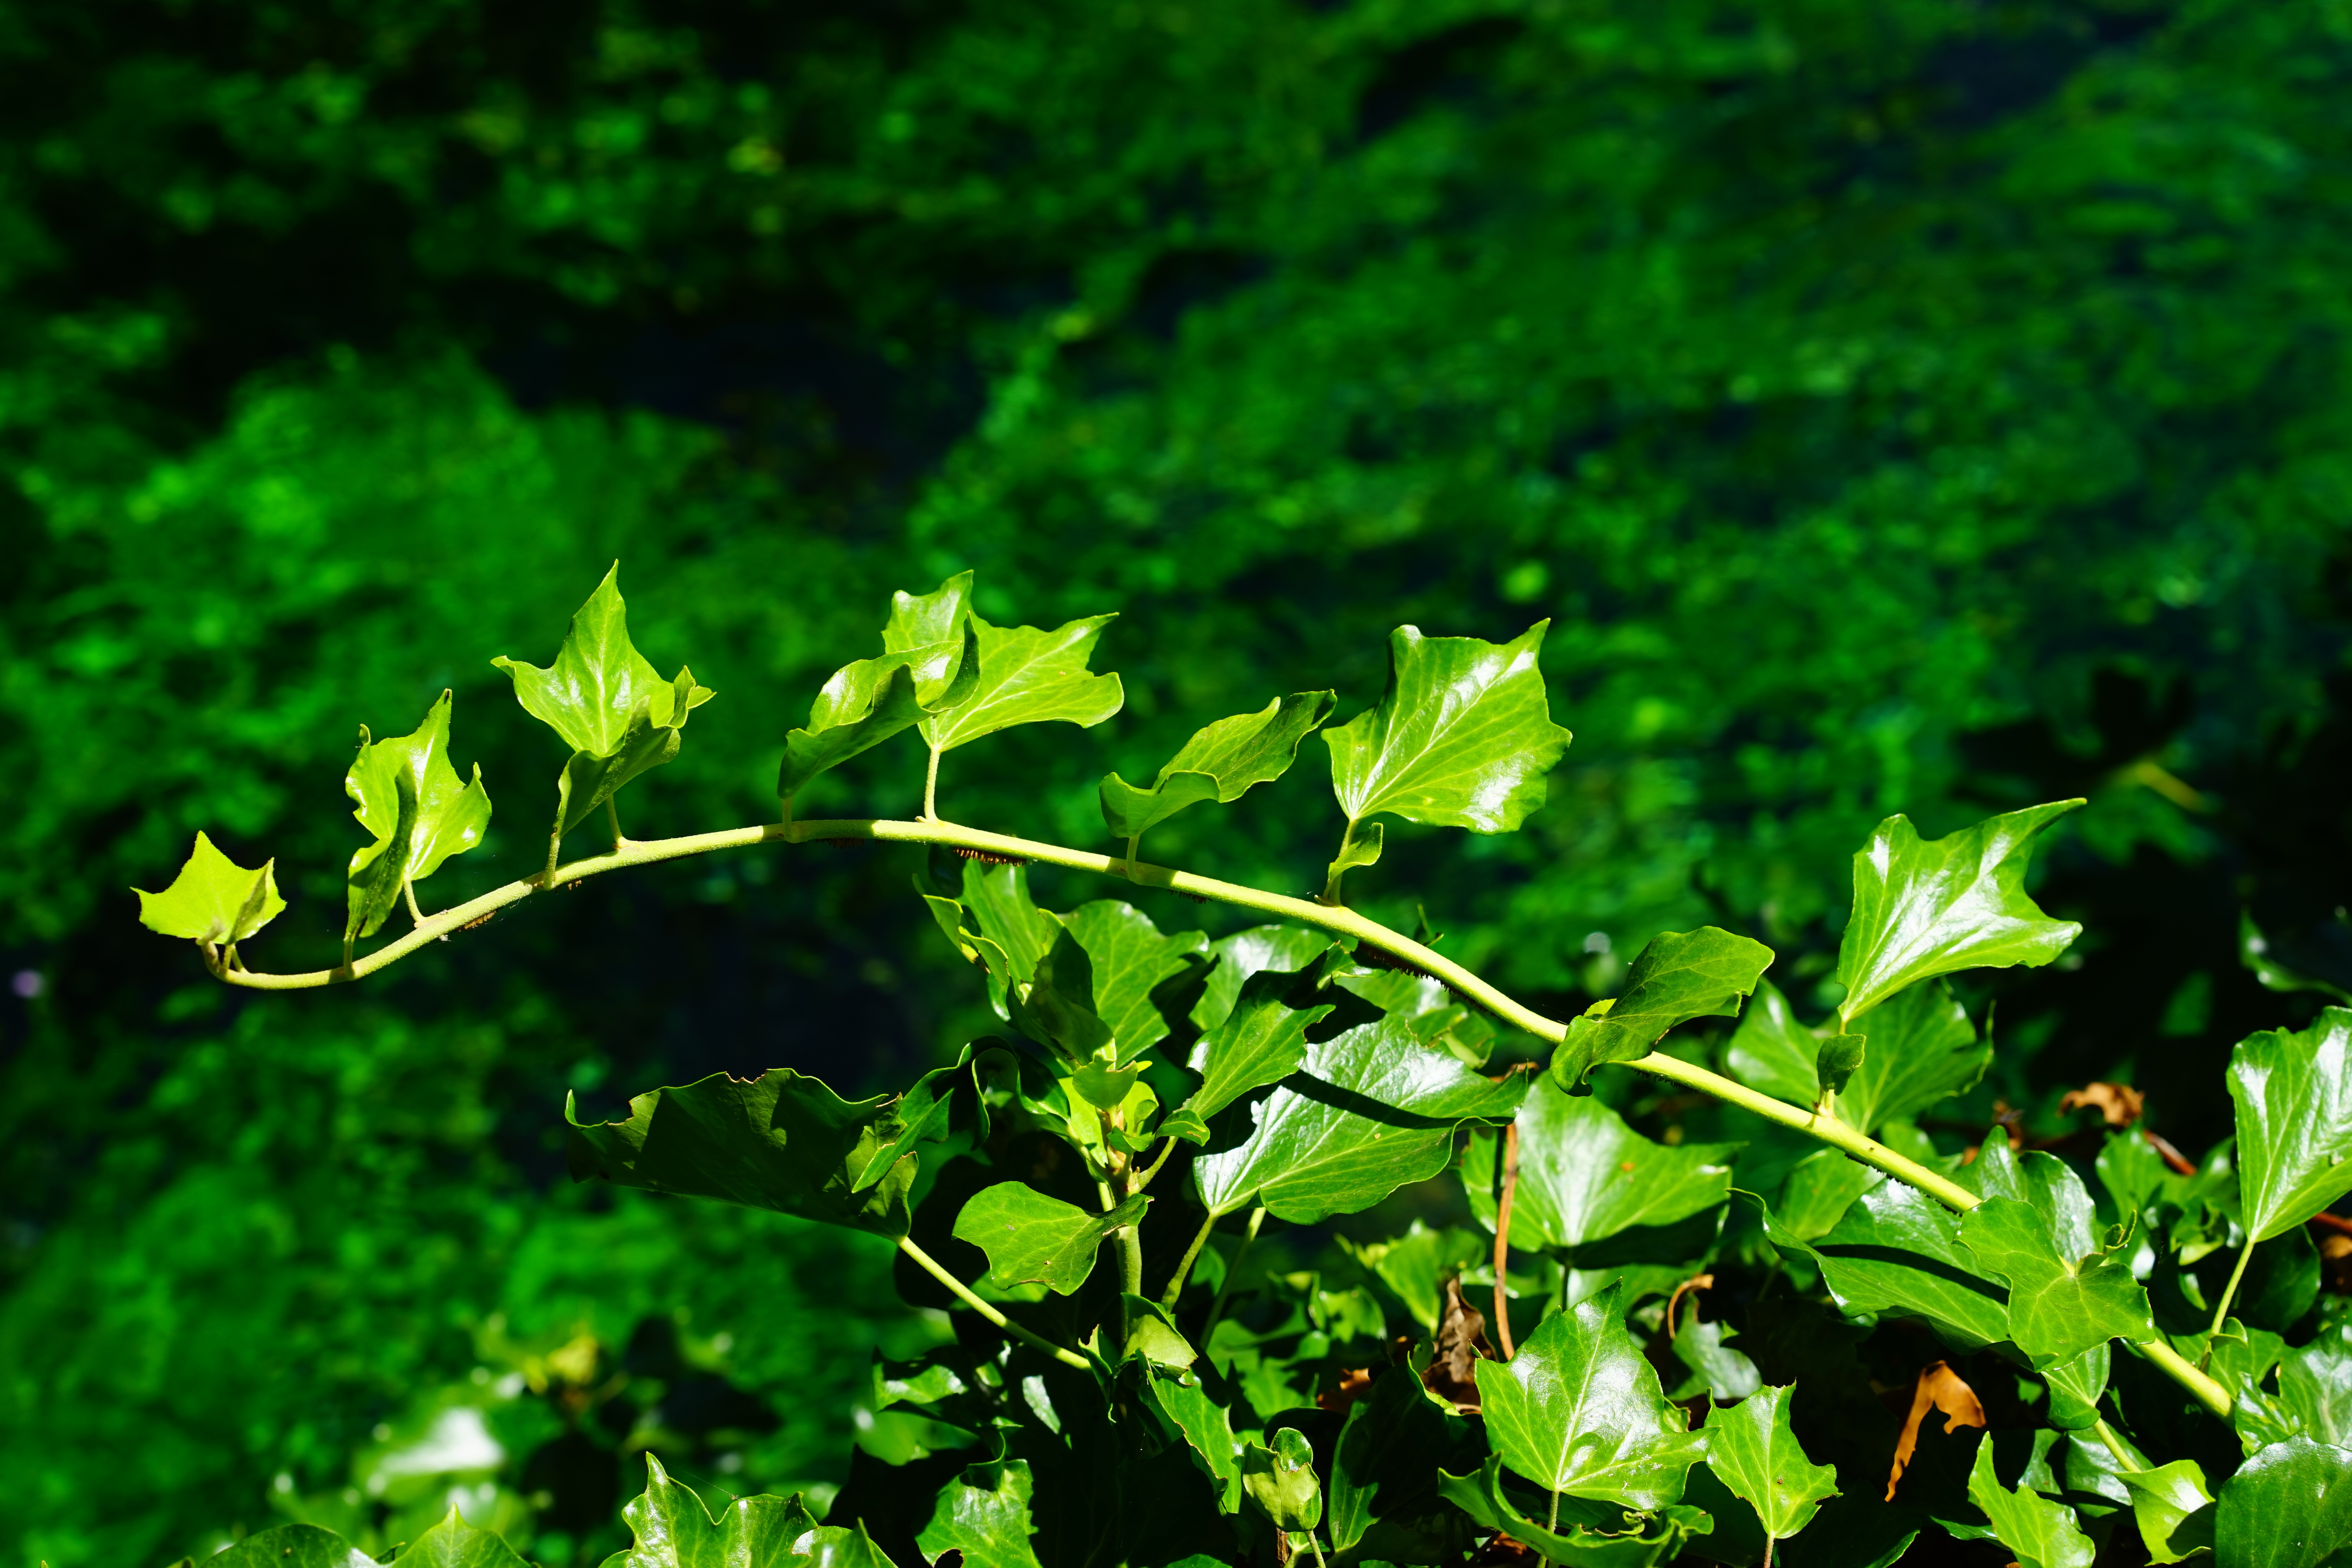
tree, nature, branch, plant, leaf, flower, green, produce, ivy, botany, flora, wildflower, leaves, shrub, deciduous, flowering plant, ivy branch, woody plant, land plant